12th Gyalwang Drukpa

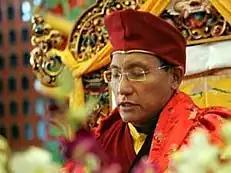

The 12th Gyalwang Drukpa, Jigmet Pema Wangchen (born 1963), is the head of the Drukpa Lineage school, which is one of the independent Sarma (new) schools of Tibetan Buddhism. In Drukpa, druk means 'dragon' which is a symbol of love and peace.